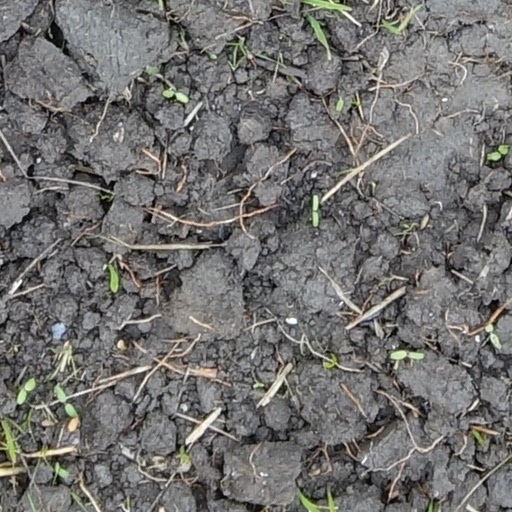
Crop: wheat